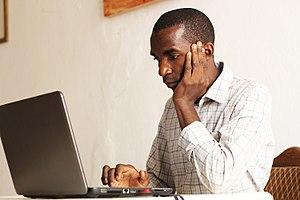
Un homme regardant l'ordinateur très concentrer